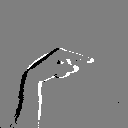
ASL letter: g